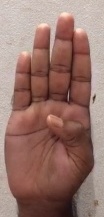
ASL sign: B